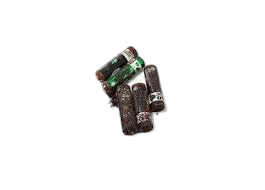
Waste category: battery